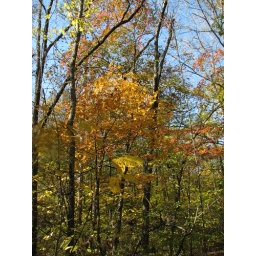
I was so glad I went. Gold, yellows, orange, and the little berries in red and pink on some funny little trees.